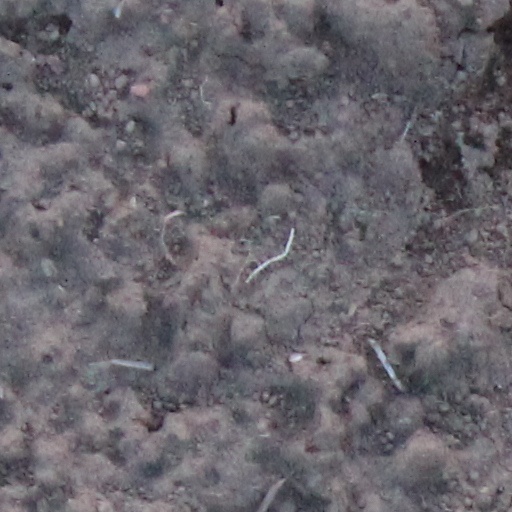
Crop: wheat